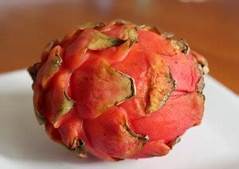
Label: Dragonfruit